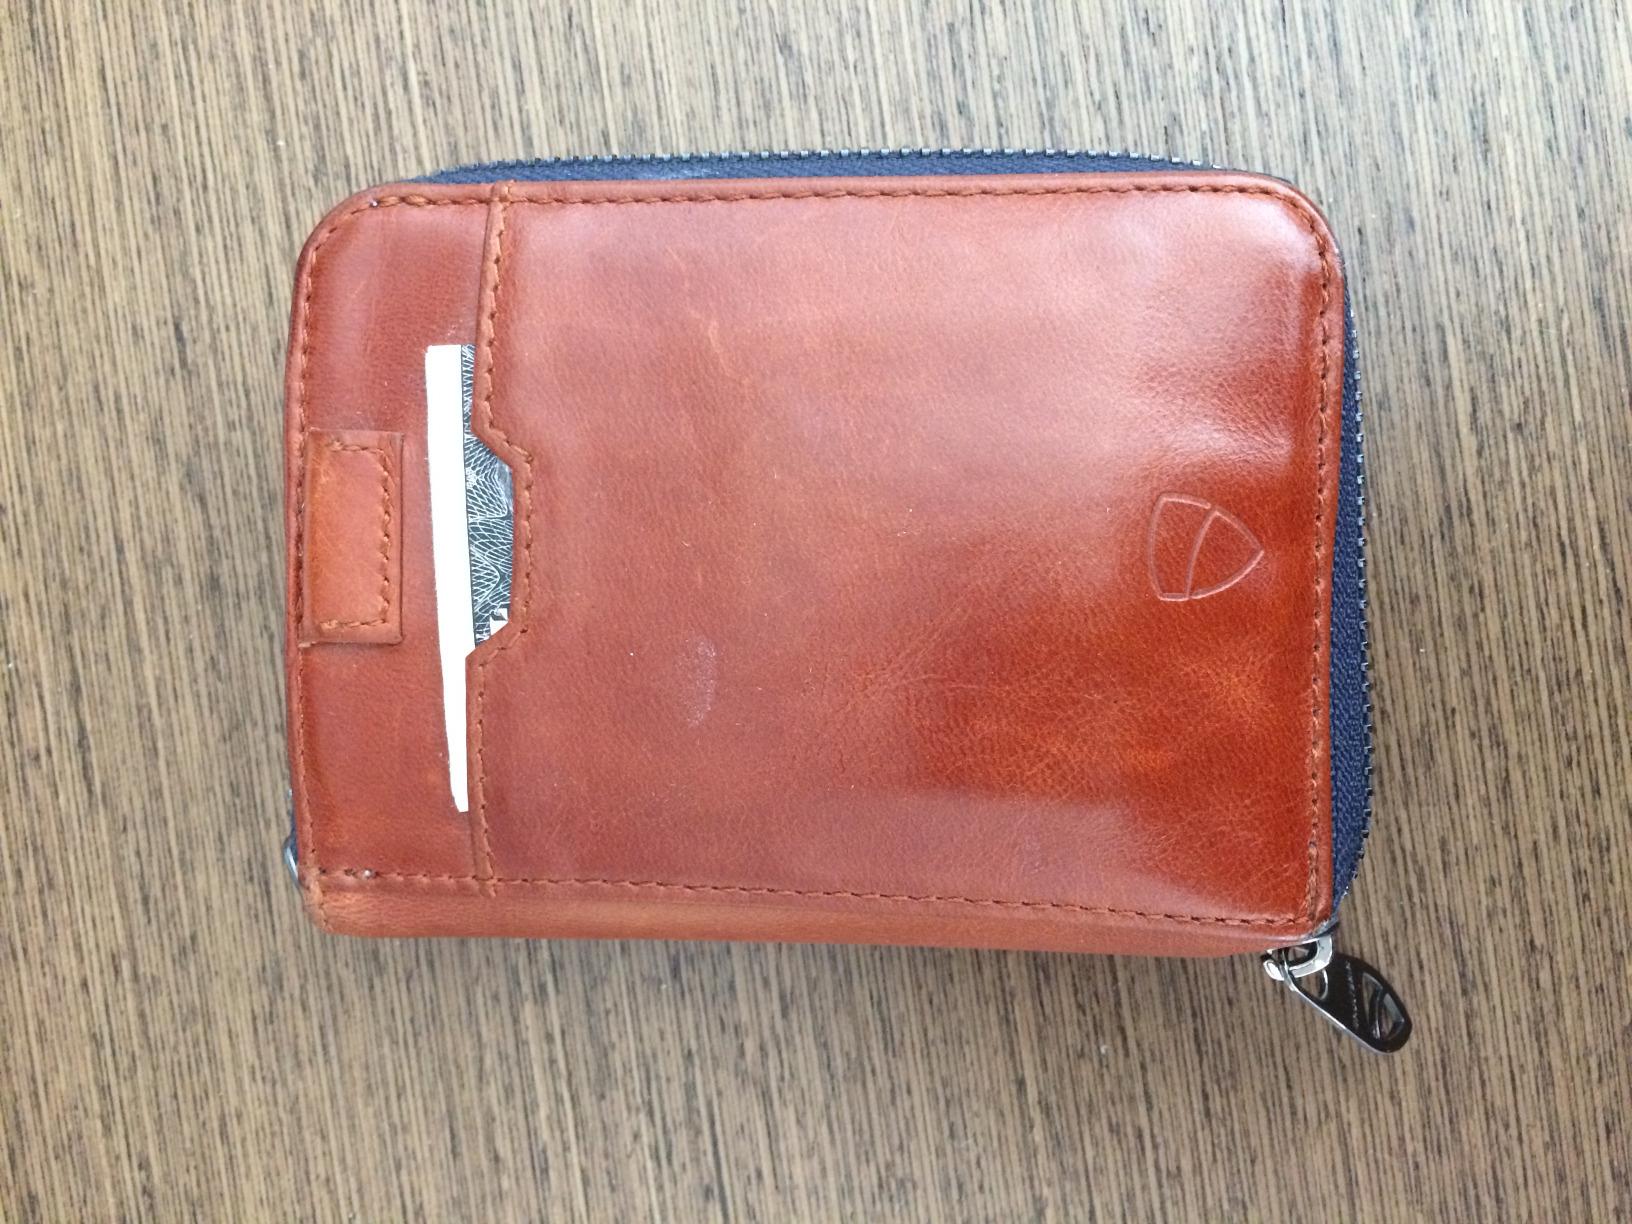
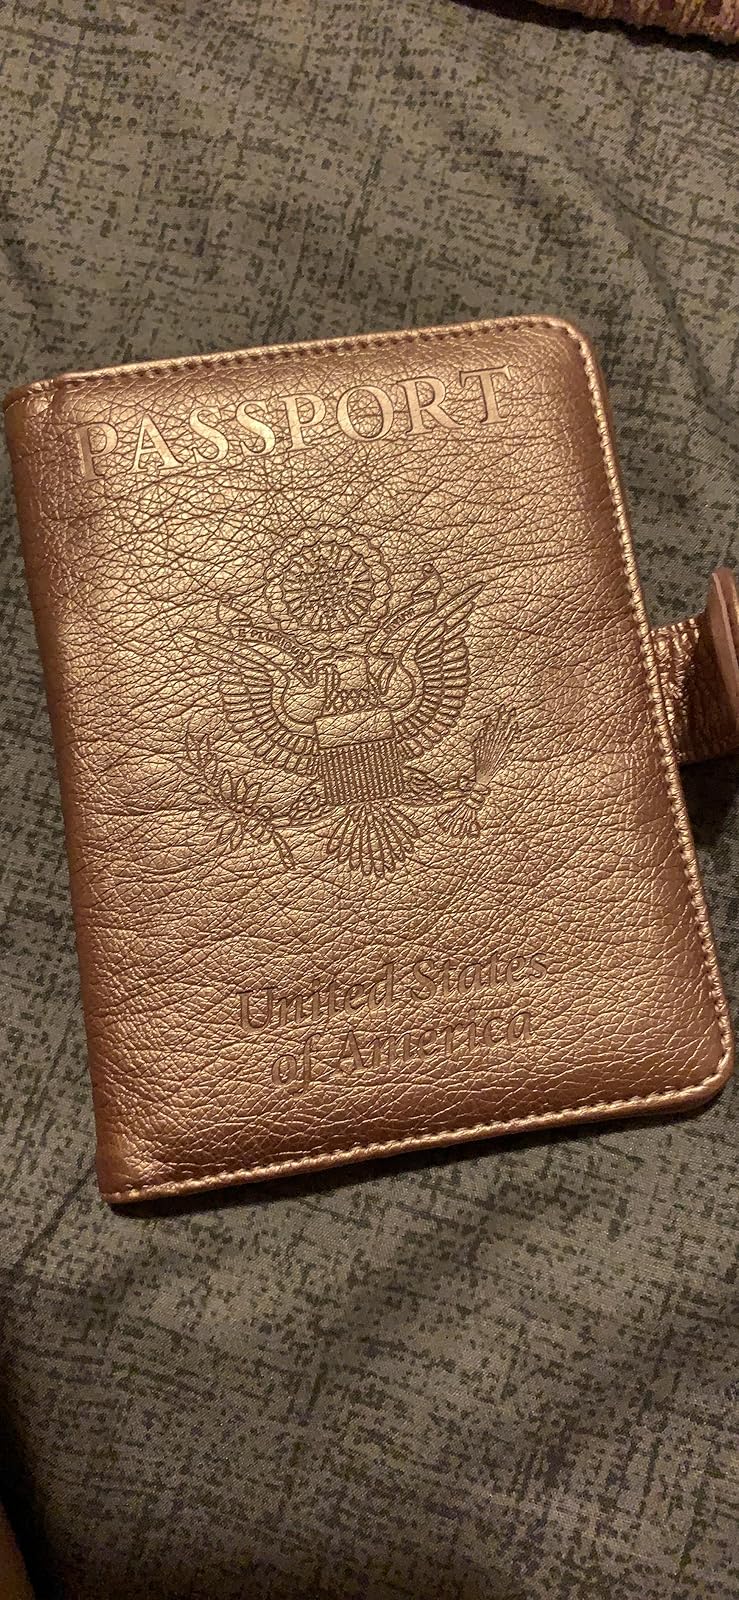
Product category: accessories_wallet
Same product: no